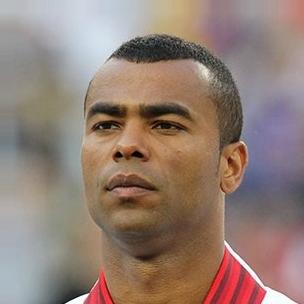
Age: 31